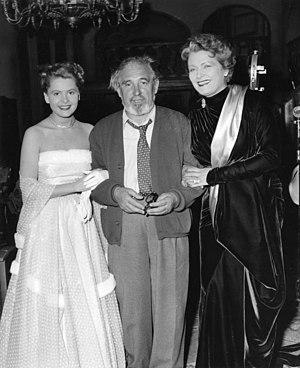
Karl Hartl est un réalisateur et monteur autrichien, né le 10 mai 1899 à Vienne où il est mort le 29 août 1978.
Johanna Hannerl Matz est une actrice autrichienne.